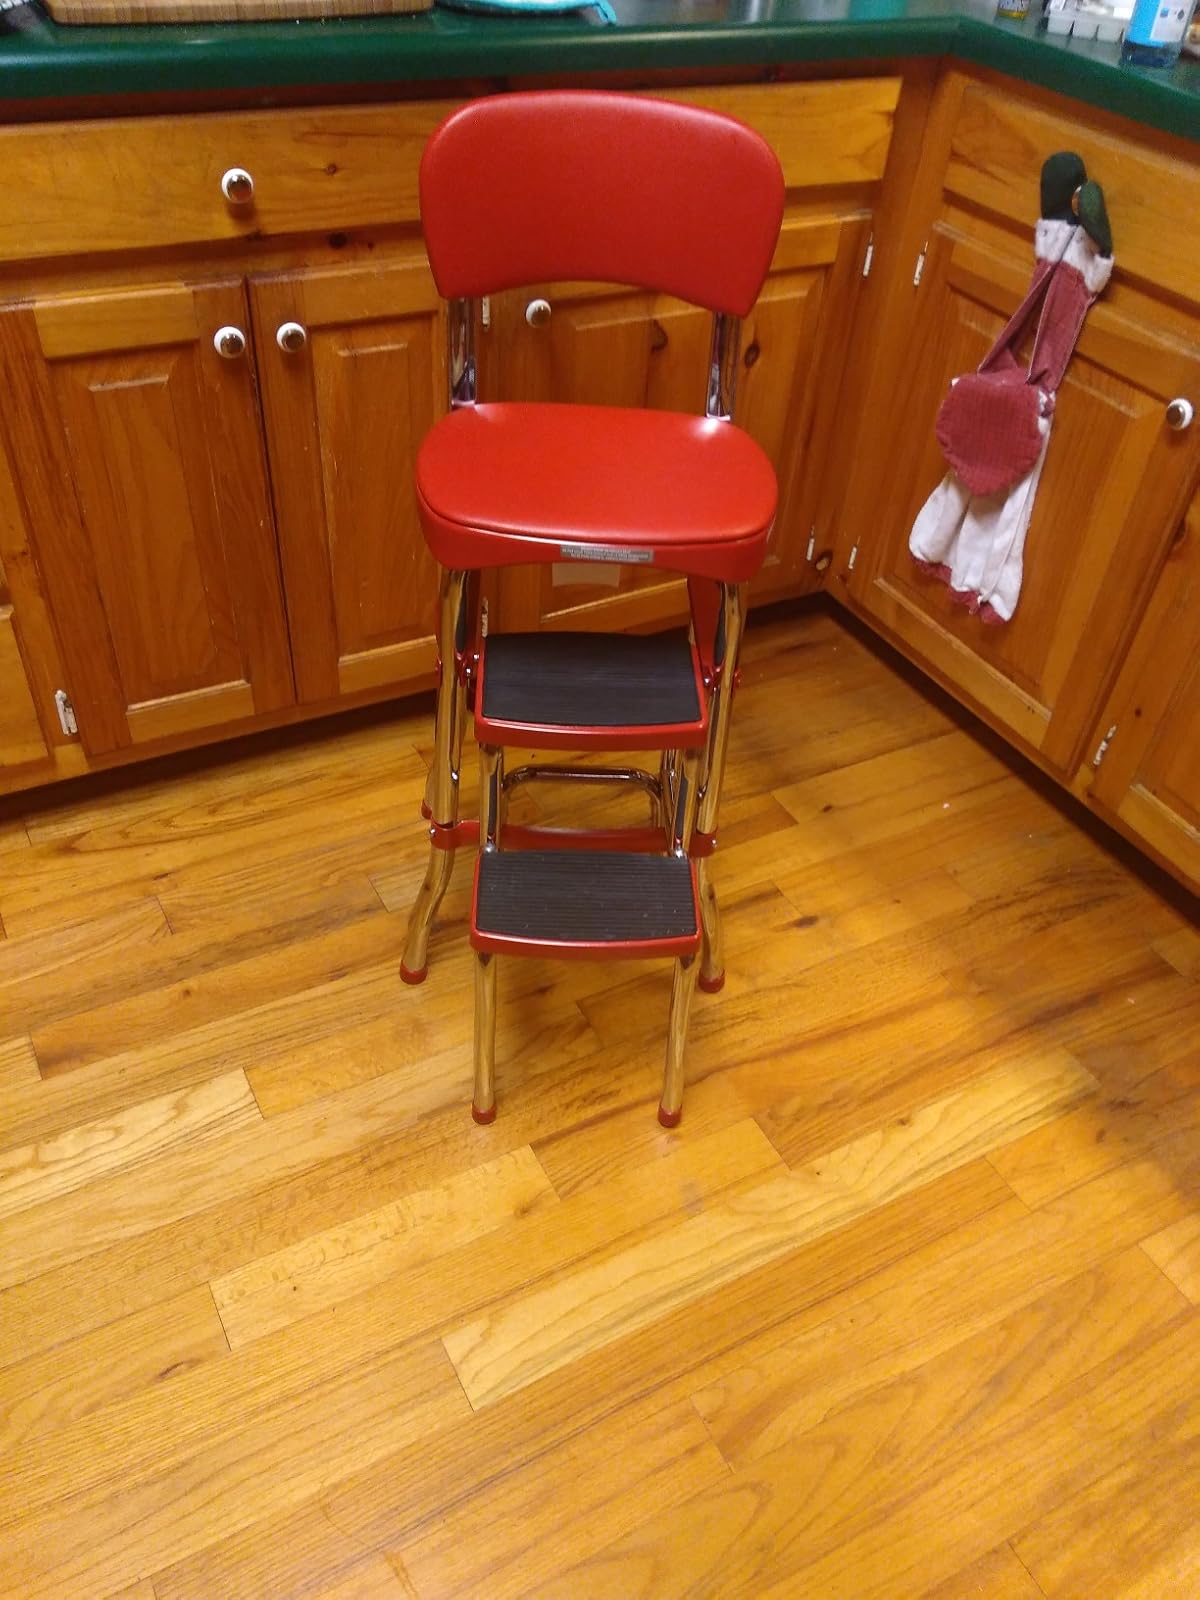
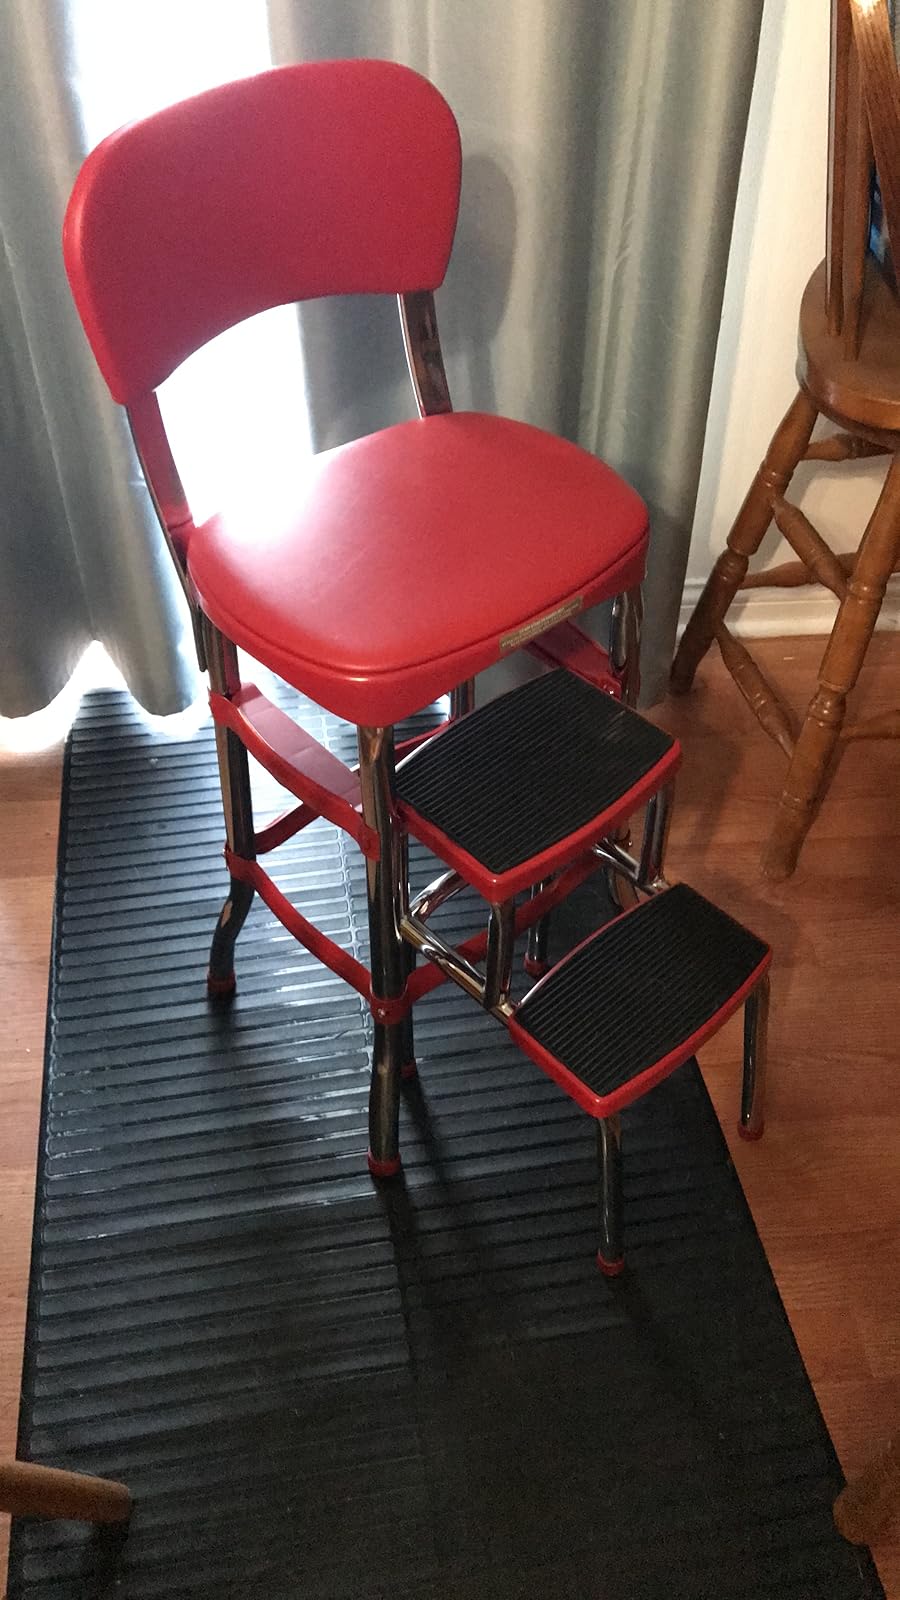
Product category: items_chair
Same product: yes